Onaaigal Jakkiradhai

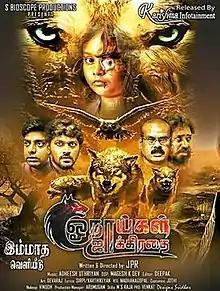
Theatrical release poster

Onaaigal Jakkiradhai is a 2018 Indian Tamil-language horror drama film written, directed and produced by JPR while music is composed by Adheesh Uthriyan. It stars Kabali Vishwanth, Riythvika, and Baby Amrutha in the lead roles. The music was composed by Addheesh Uthrian with cinematography by Magesh K. Dev and editing by Deepak. It was released on 5 January 2018 and met with negative reviews.